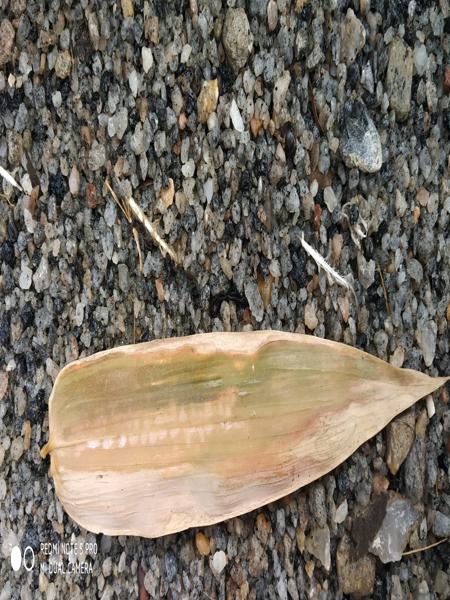
Plant: Bamboo